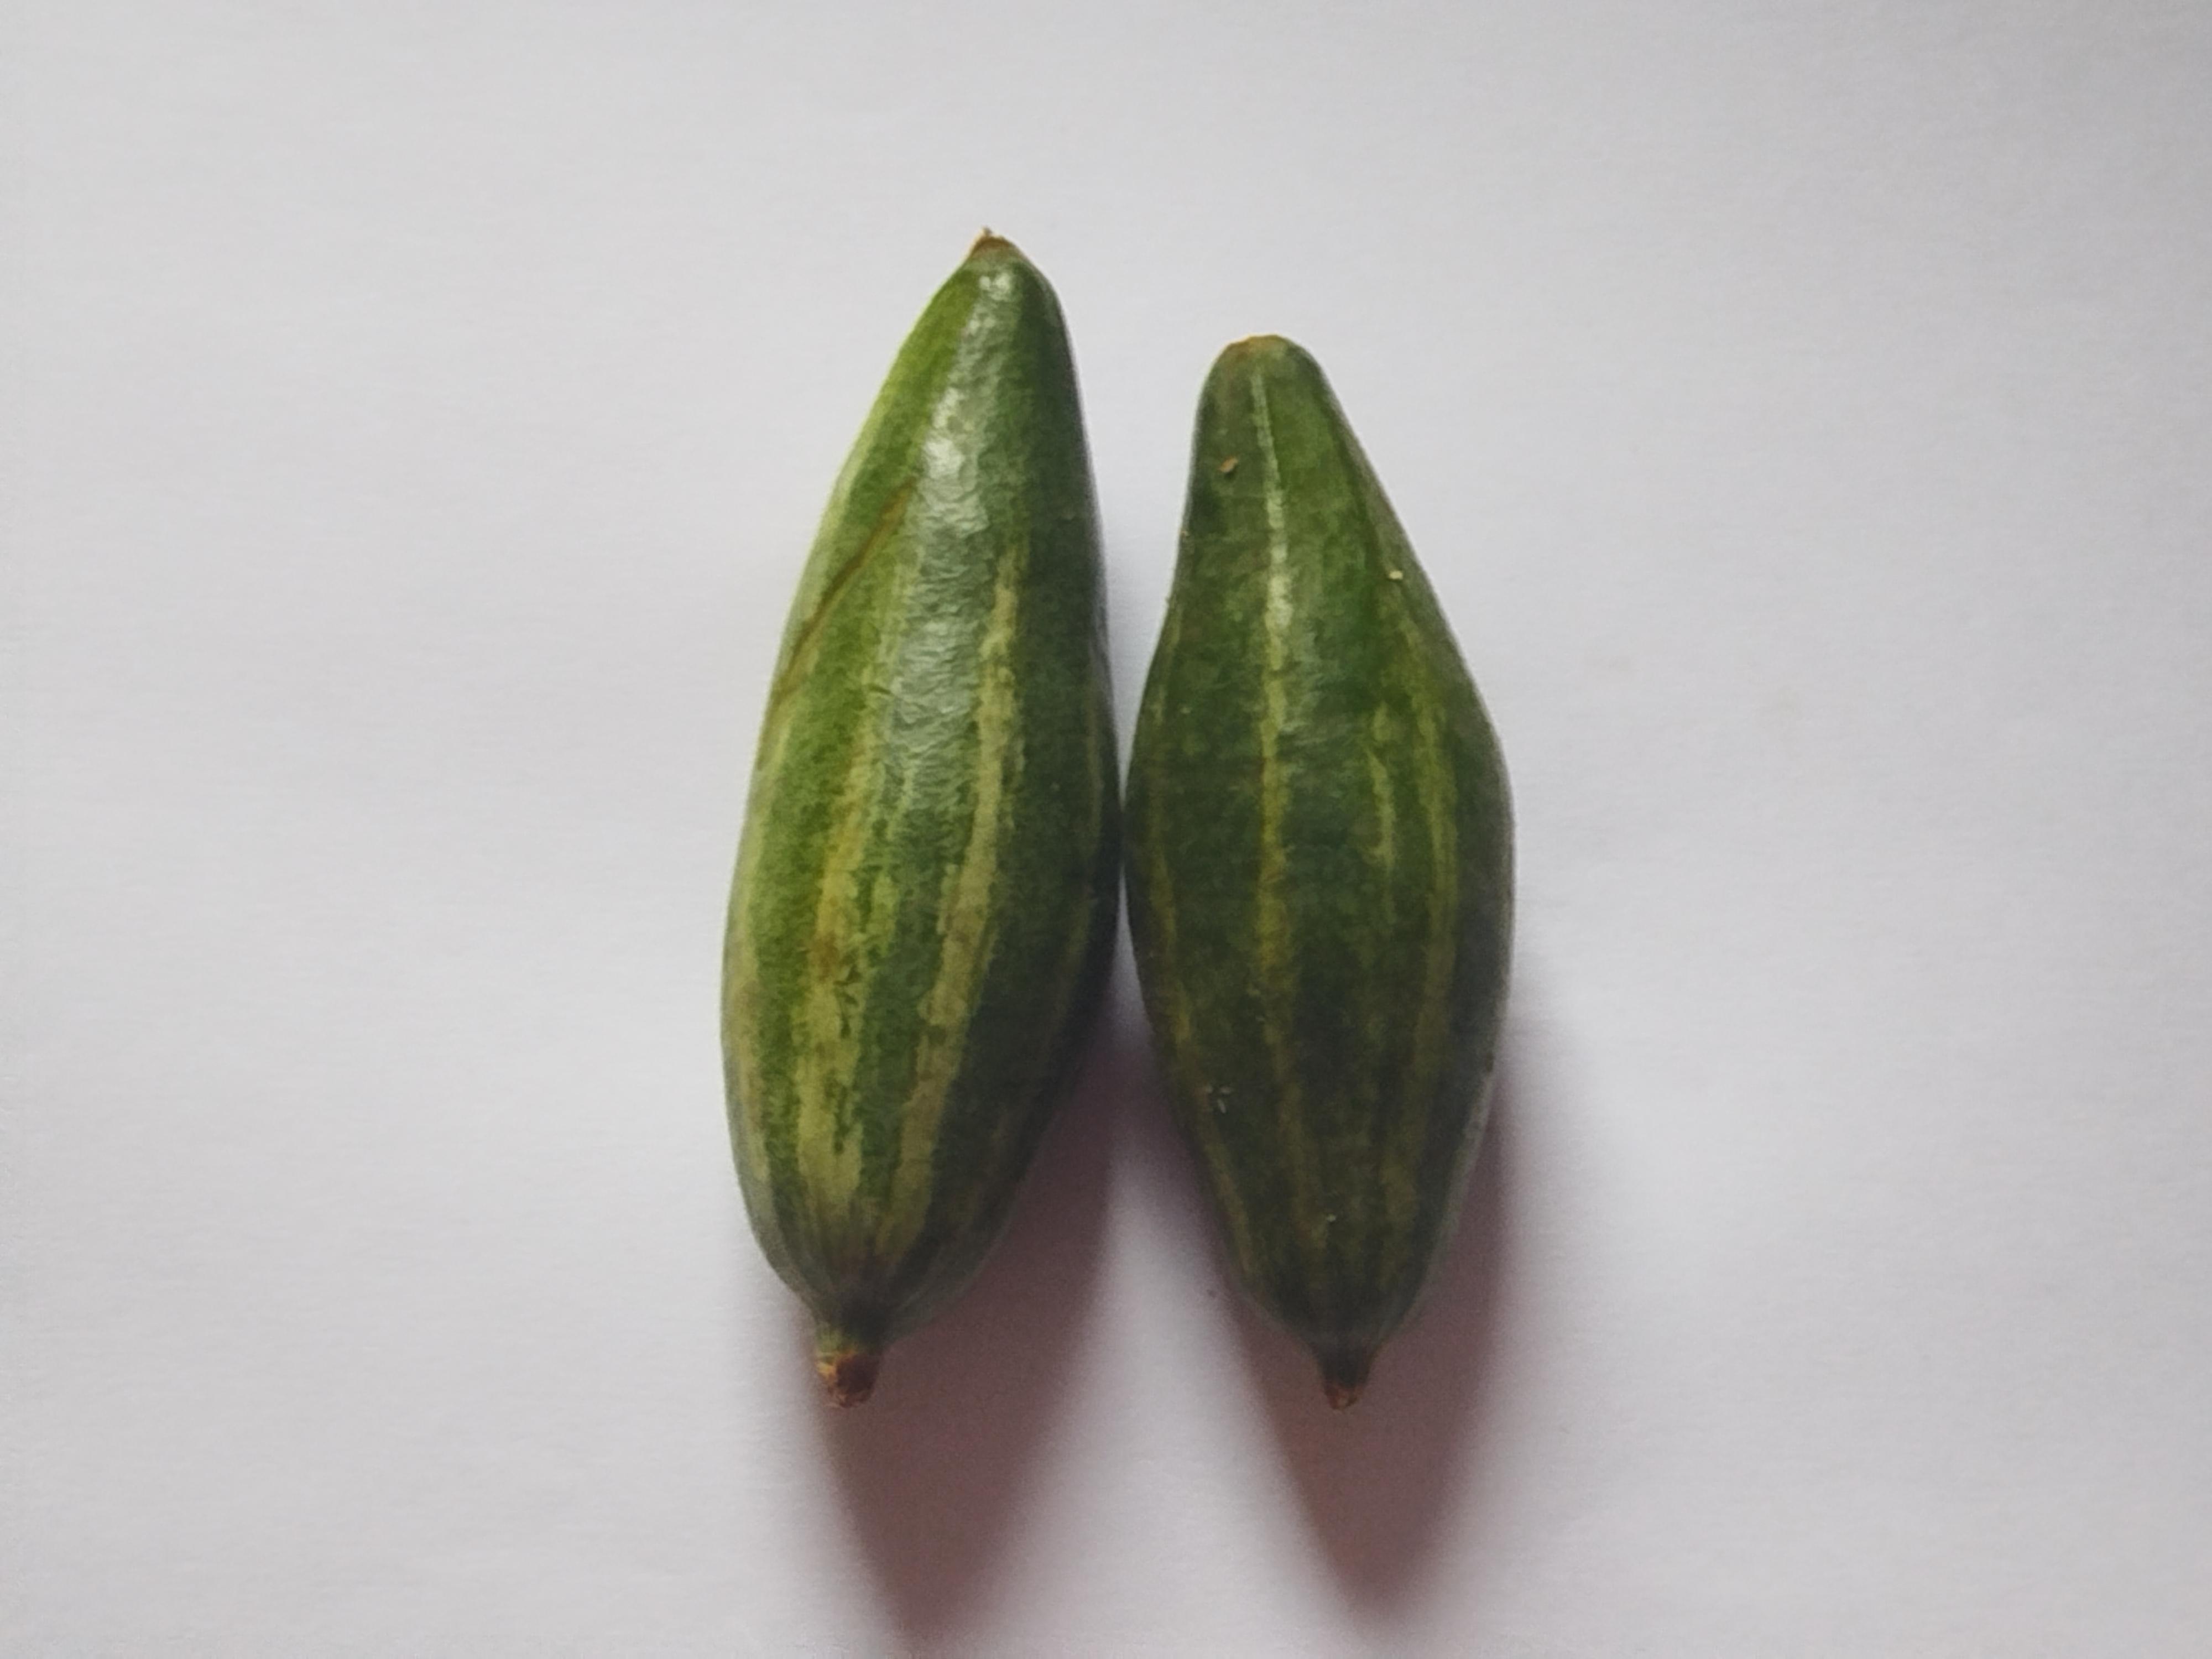
Label: Pointed gourd